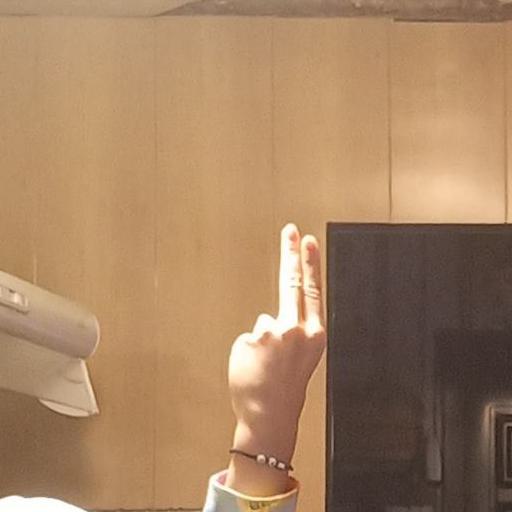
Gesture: two_up_inverted